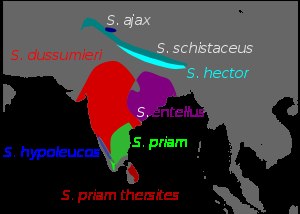
Hulmanaber
Arternes udbredelsesområde
Hulmanaber, eller de grå langurer, er en slægt i familien hundeaber med cirka syv arter. Hulmanaber lever i det sydlige Asien. Det er kulturfølgere, der inden for hinduismen betragtes som hellige dyr.